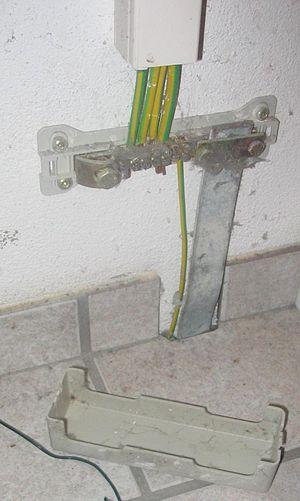
Une liaison équipotentielle est une protection permettant de garantir l'absence de potentiel électrique entre différents éléments conducteurs d'électricité. Cela est réalisé à l'aide d'un ou plusieurs fils électriques en cuivre ou en aluminium, afin de limiter les différences de potentiel entre ces éléments conducteurs d'électricité.